Neutrino astronomy

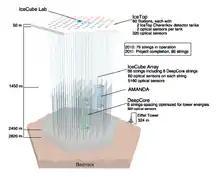
The IceCube Neutrino Detector at the South Pole. The PMTs are under more than a kilometer of ice, and will detect the photons from neutrino interactions within a cubic kilometer of ice

The method of neutrino detection depends on the energy and type of the neutrino. A famous example is that anti-electron neutrinos can interact with a nucleus in the detector by inverse beta decay and produce a positron and a neutron. The positron immediately will annihilate with an electron, producing two 511keV photons. The neutron will attach to another nucleus and give off a gamma with an energy of a few MeV. In general, neutrinos can interact through neutral-current and charged-current interactions. In neutral-current interactions, the neutrino interacts with a nucleus or electron and the neutrino retains its original flavor. In charged-current interactions, the neutrino is absorbed by the nucleus and produces a lepton corresponding to the neutrino's flavor (\nu_{e} -> e^-,\nu_{\mu} -> \mu^{-}, etc.). If the charged resultants are moving fast enough, they can create Cherenkov light.